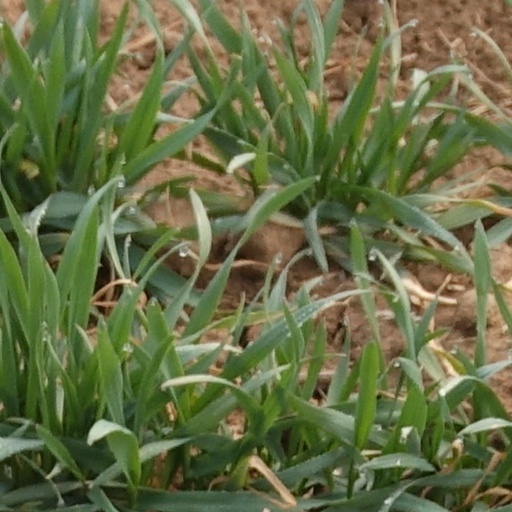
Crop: wheat